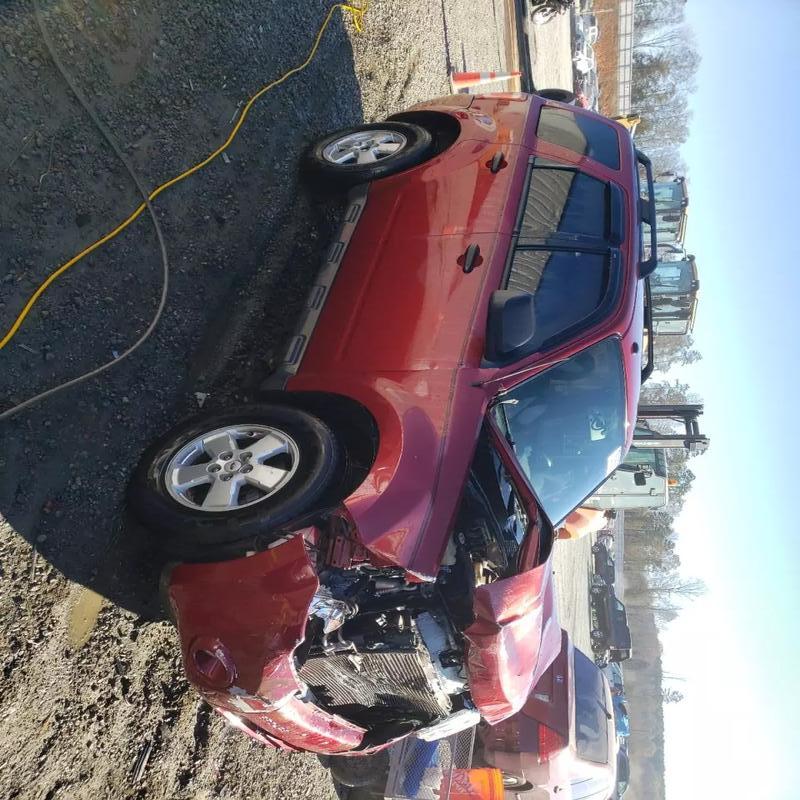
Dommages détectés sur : pare-choc avant, feu avant droit, feu avant gauche, capot, aile avant droite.
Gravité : majeur